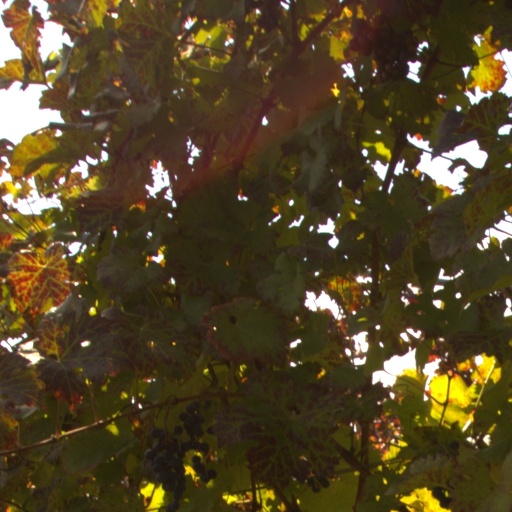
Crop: grape